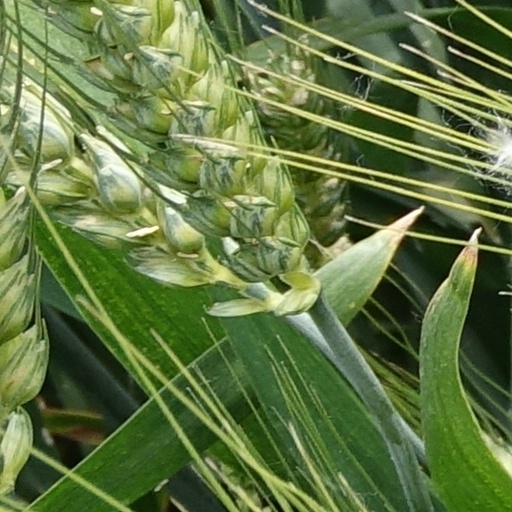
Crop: wheat